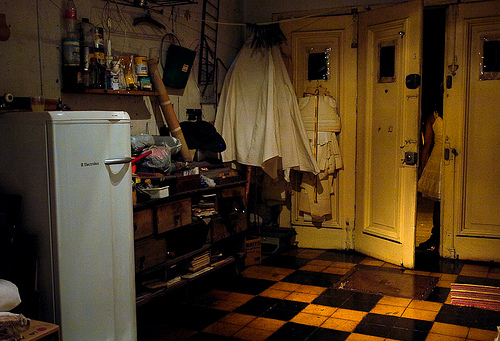
user: Given an image and a question. Answer the question in a short answer. Question: What is the white item on the left for? Short Answer:
assistant: keep food cold